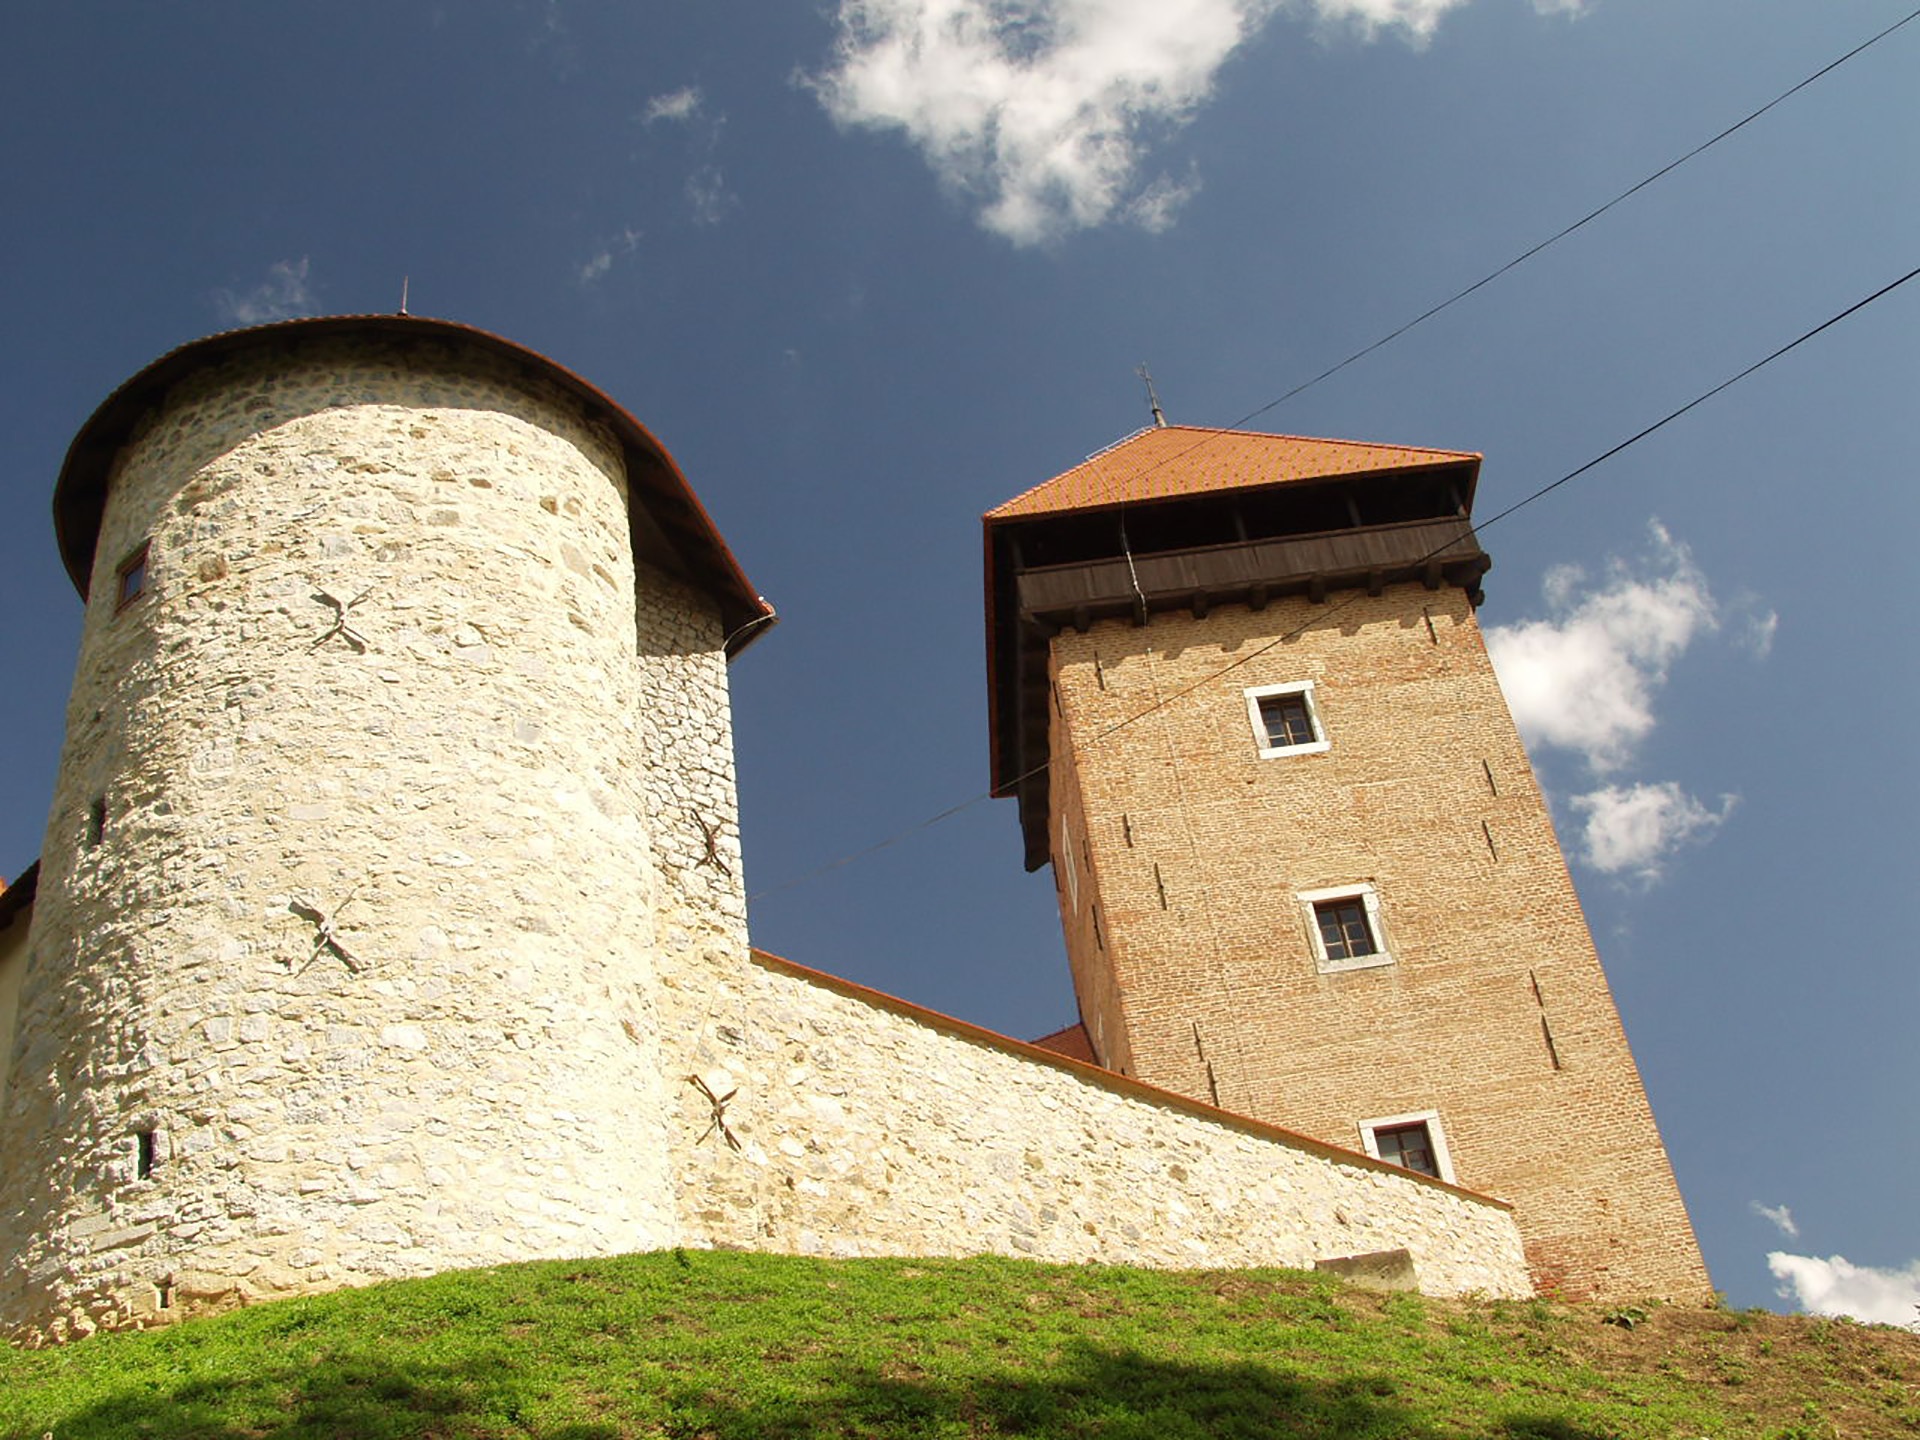
building, chateau, wall, tower, castle, fortification, croatia, monastery, rural area, ancient history, dubovac karlovac